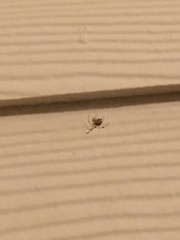
Species: Parasteatoda_tepidariorum